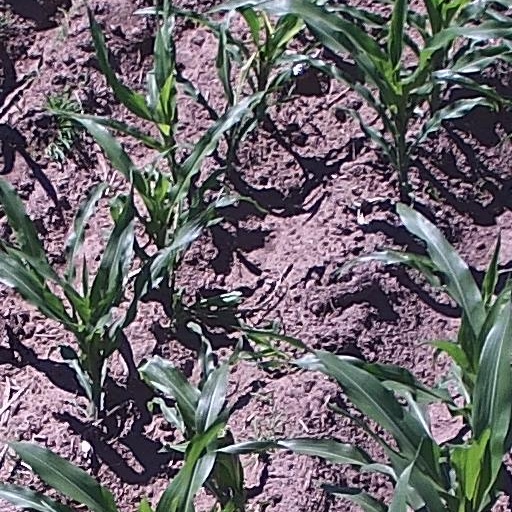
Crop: maize; corn